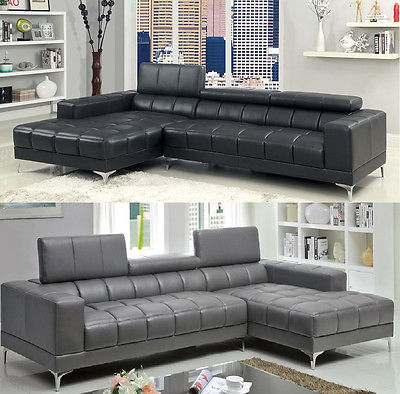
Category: sofa